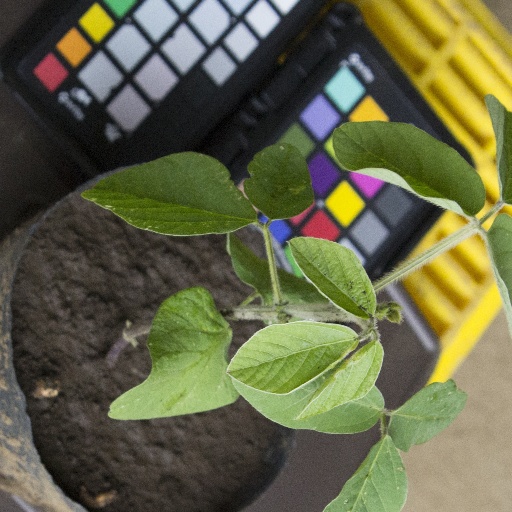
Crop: soybean